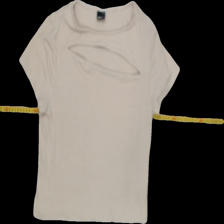
View: front
Type: T-shirt
Category: Ladies
Brand: Gina Tricot
Colors: Beige
Material: 100%viscose
Pattern: Plain
Cut: C-collar, Tight, Cropped
Size: XL
Season: All
Trend: No trend
Stains: No
Price range: 50-100
Recommended usage: Reuse